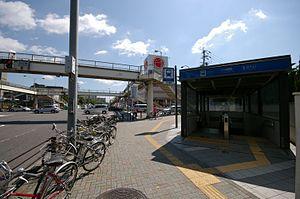
Sunadabashi est une station du métro de Nagoya sur la ligne Meijō dans l'arrondissement de Higashi à Nagoya.